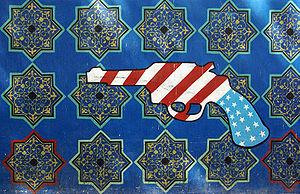
Après la crise iranienne des otages (1979-1981), les murs de l´ancienne ambassade américaine furent couverts en peintures murales, qui sont pour la plupart anti-américaines